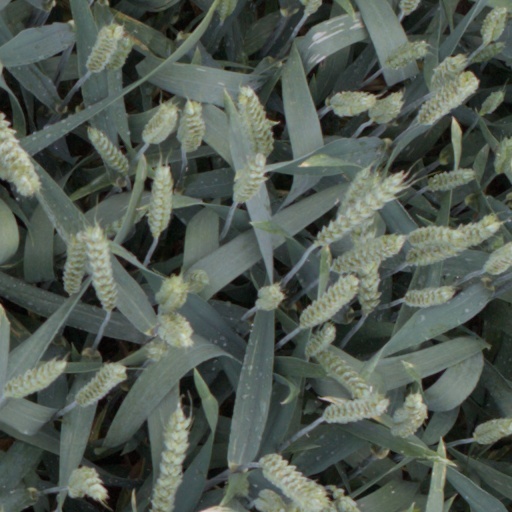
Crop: wheat